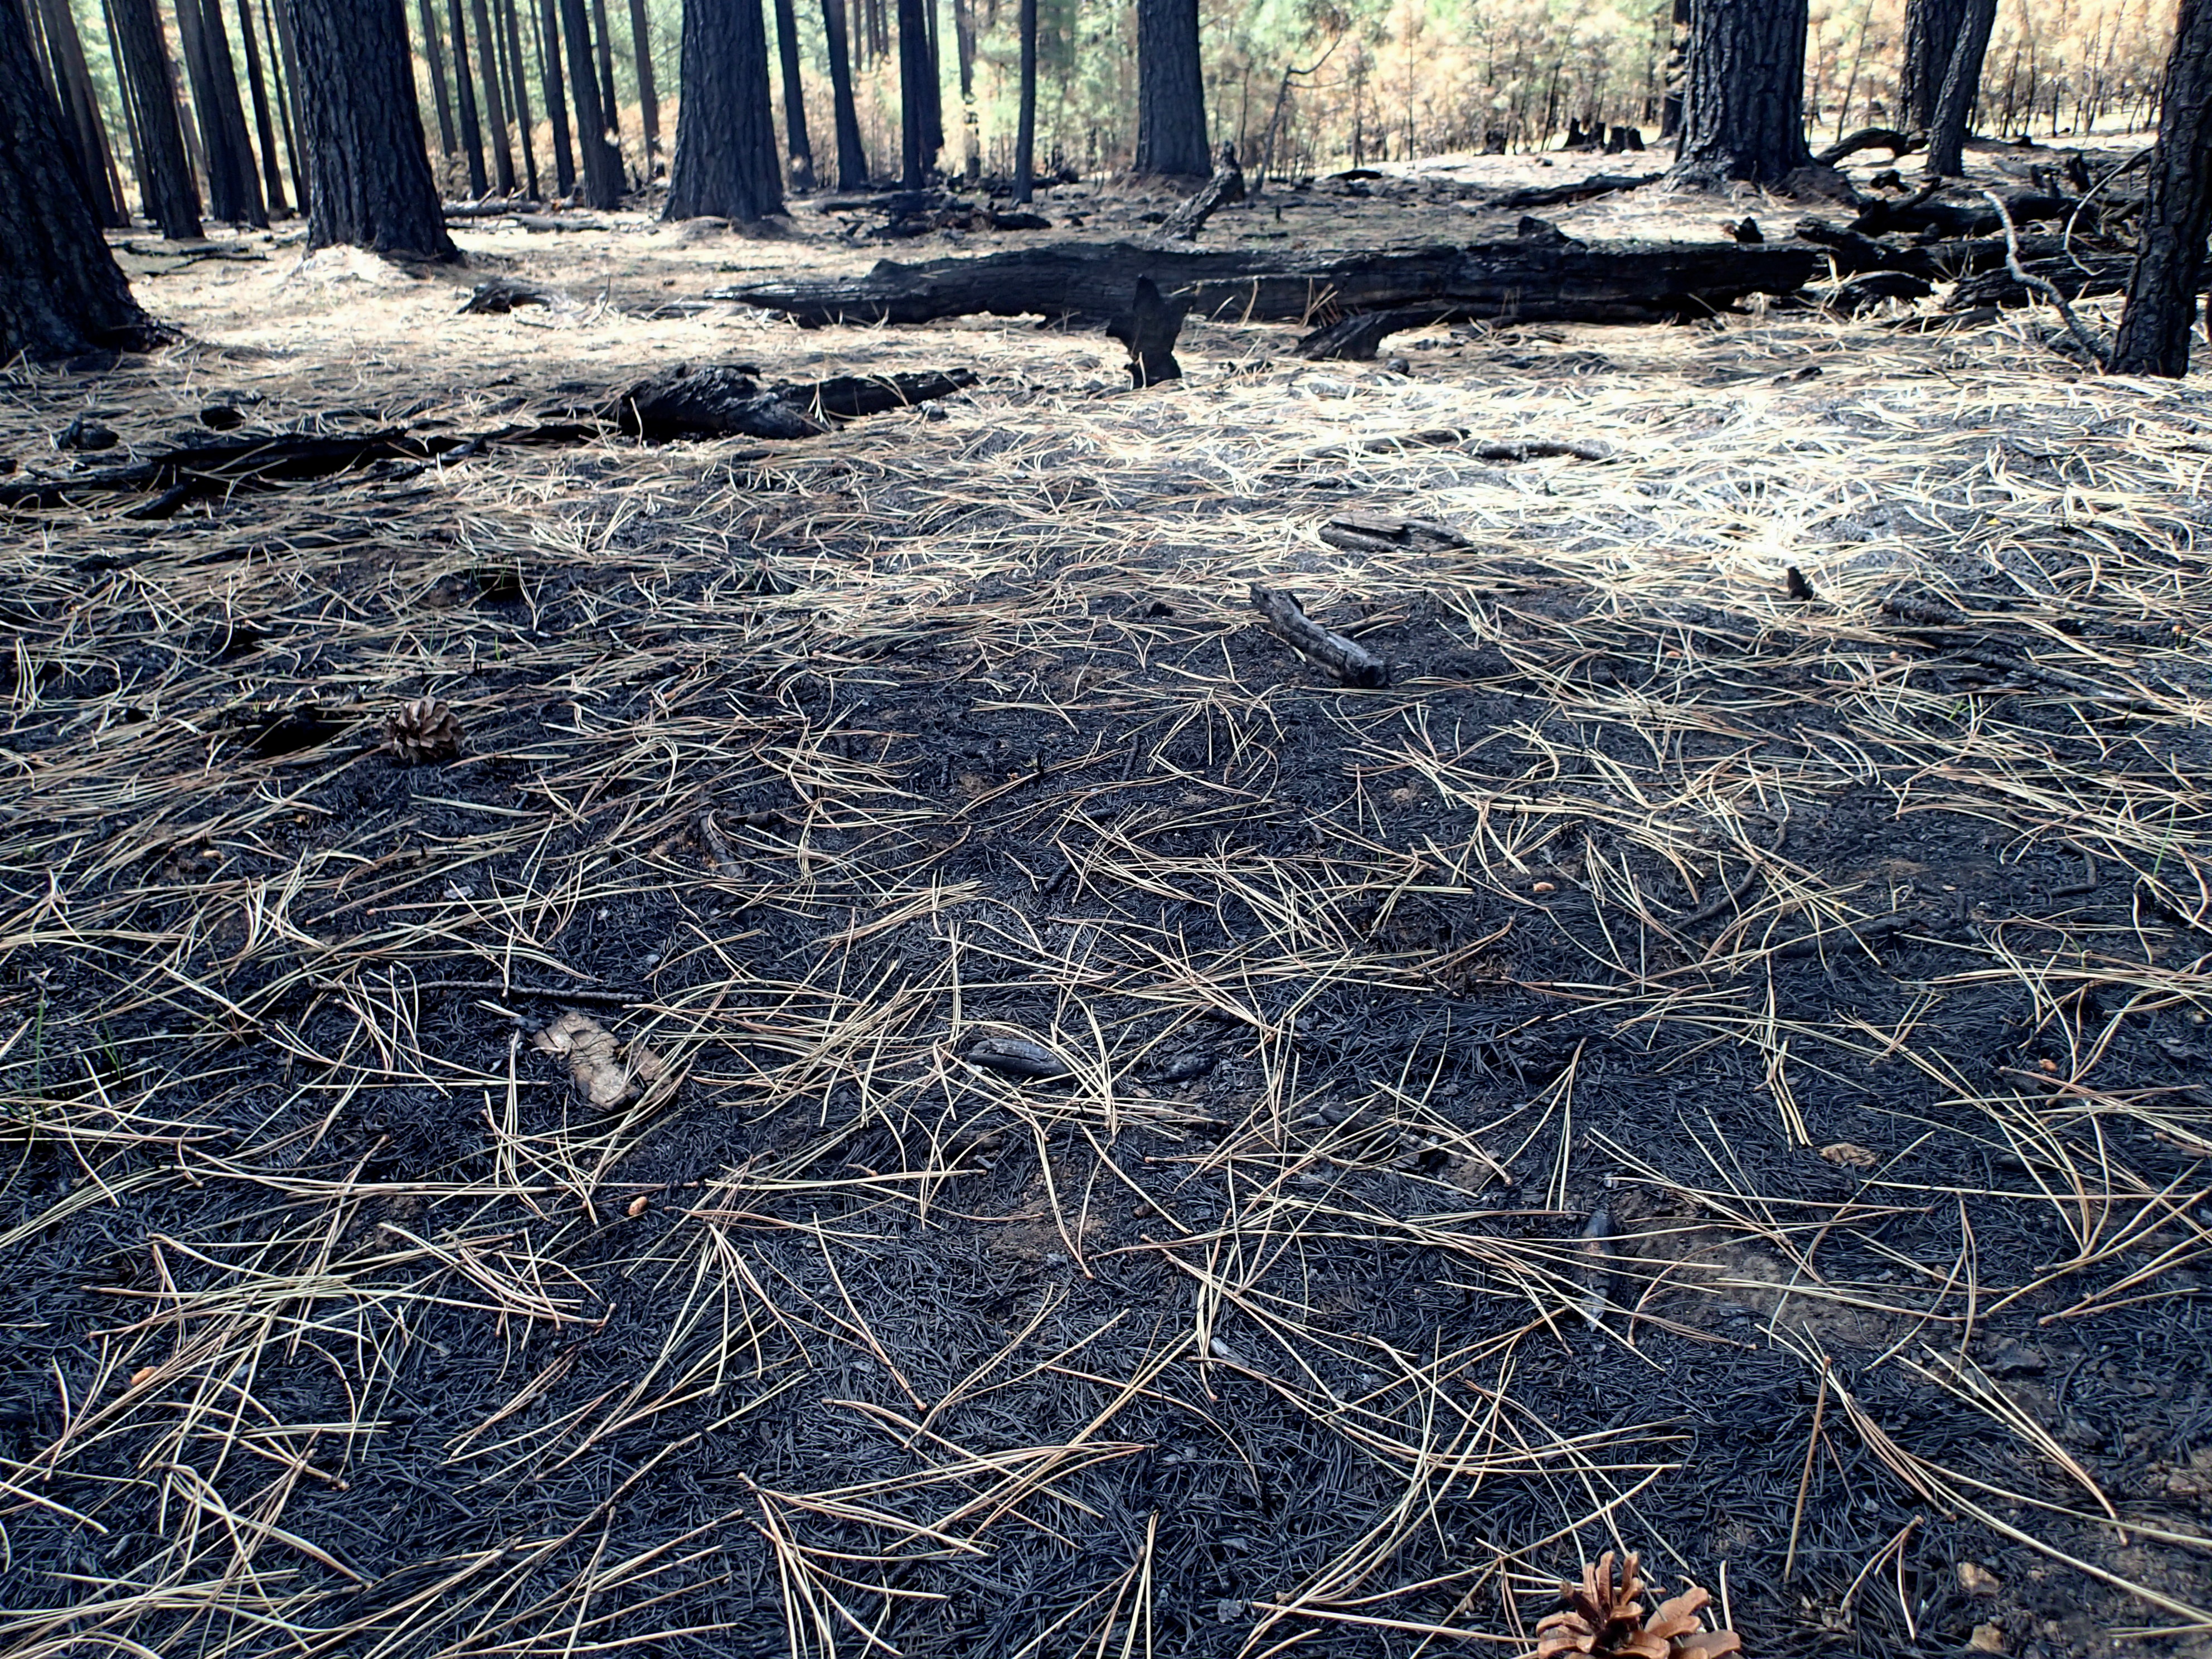
tree, forest, grass, snow, winter, wood, frost, soil, woodland, woody plant